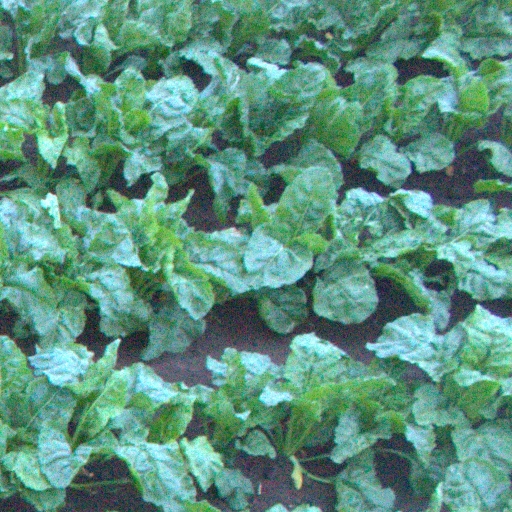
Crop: sugar beet